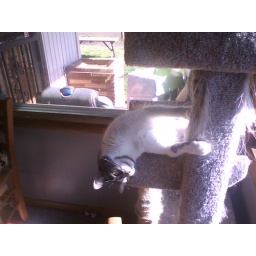
Oppie, aka PITA, upside-down in the cat tree